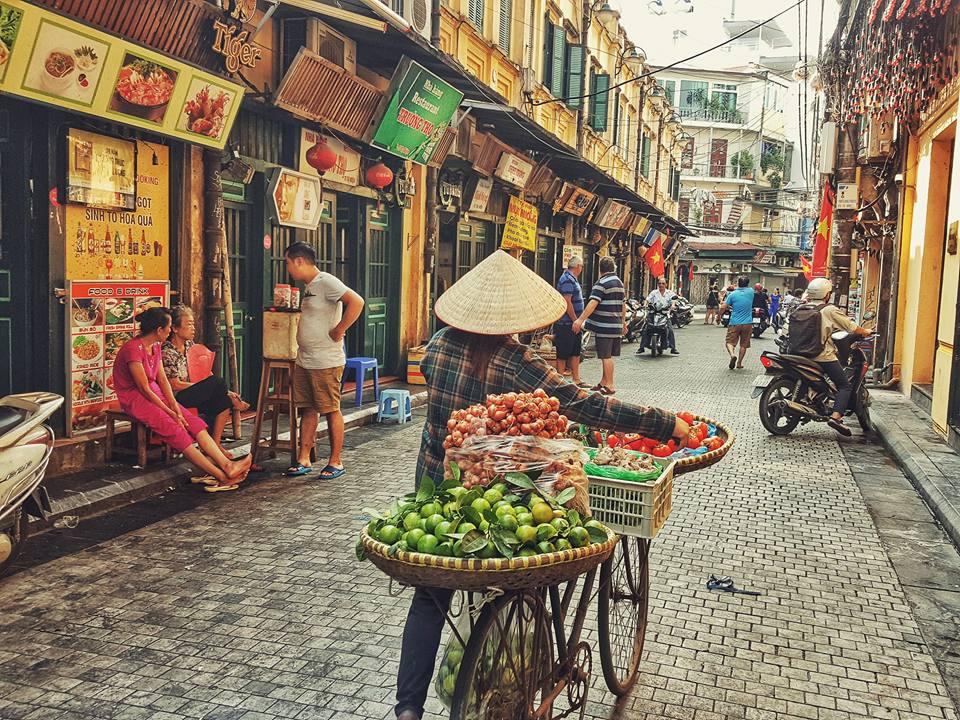
có một nhóm người đang đứng nói chuyện ở bên đường